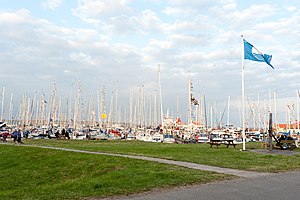
Tunø Festival / Historie
Tunø havn og marina
Tunø Festival er en musikfestival, der siden 1987 afholdes hvert år torsdag til søndag, den første uge i skolernes sommerferie, på Kattegatøen Tunø øst for Odder.